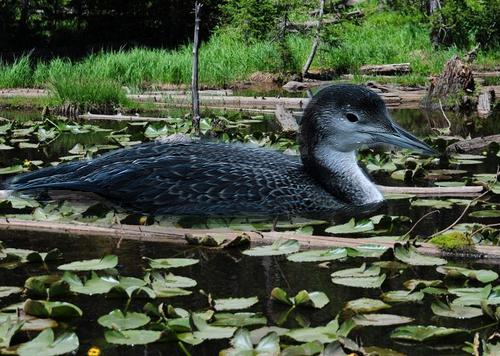
Bird species: Pacific_Loon
Bird type: waterbird
Background: water